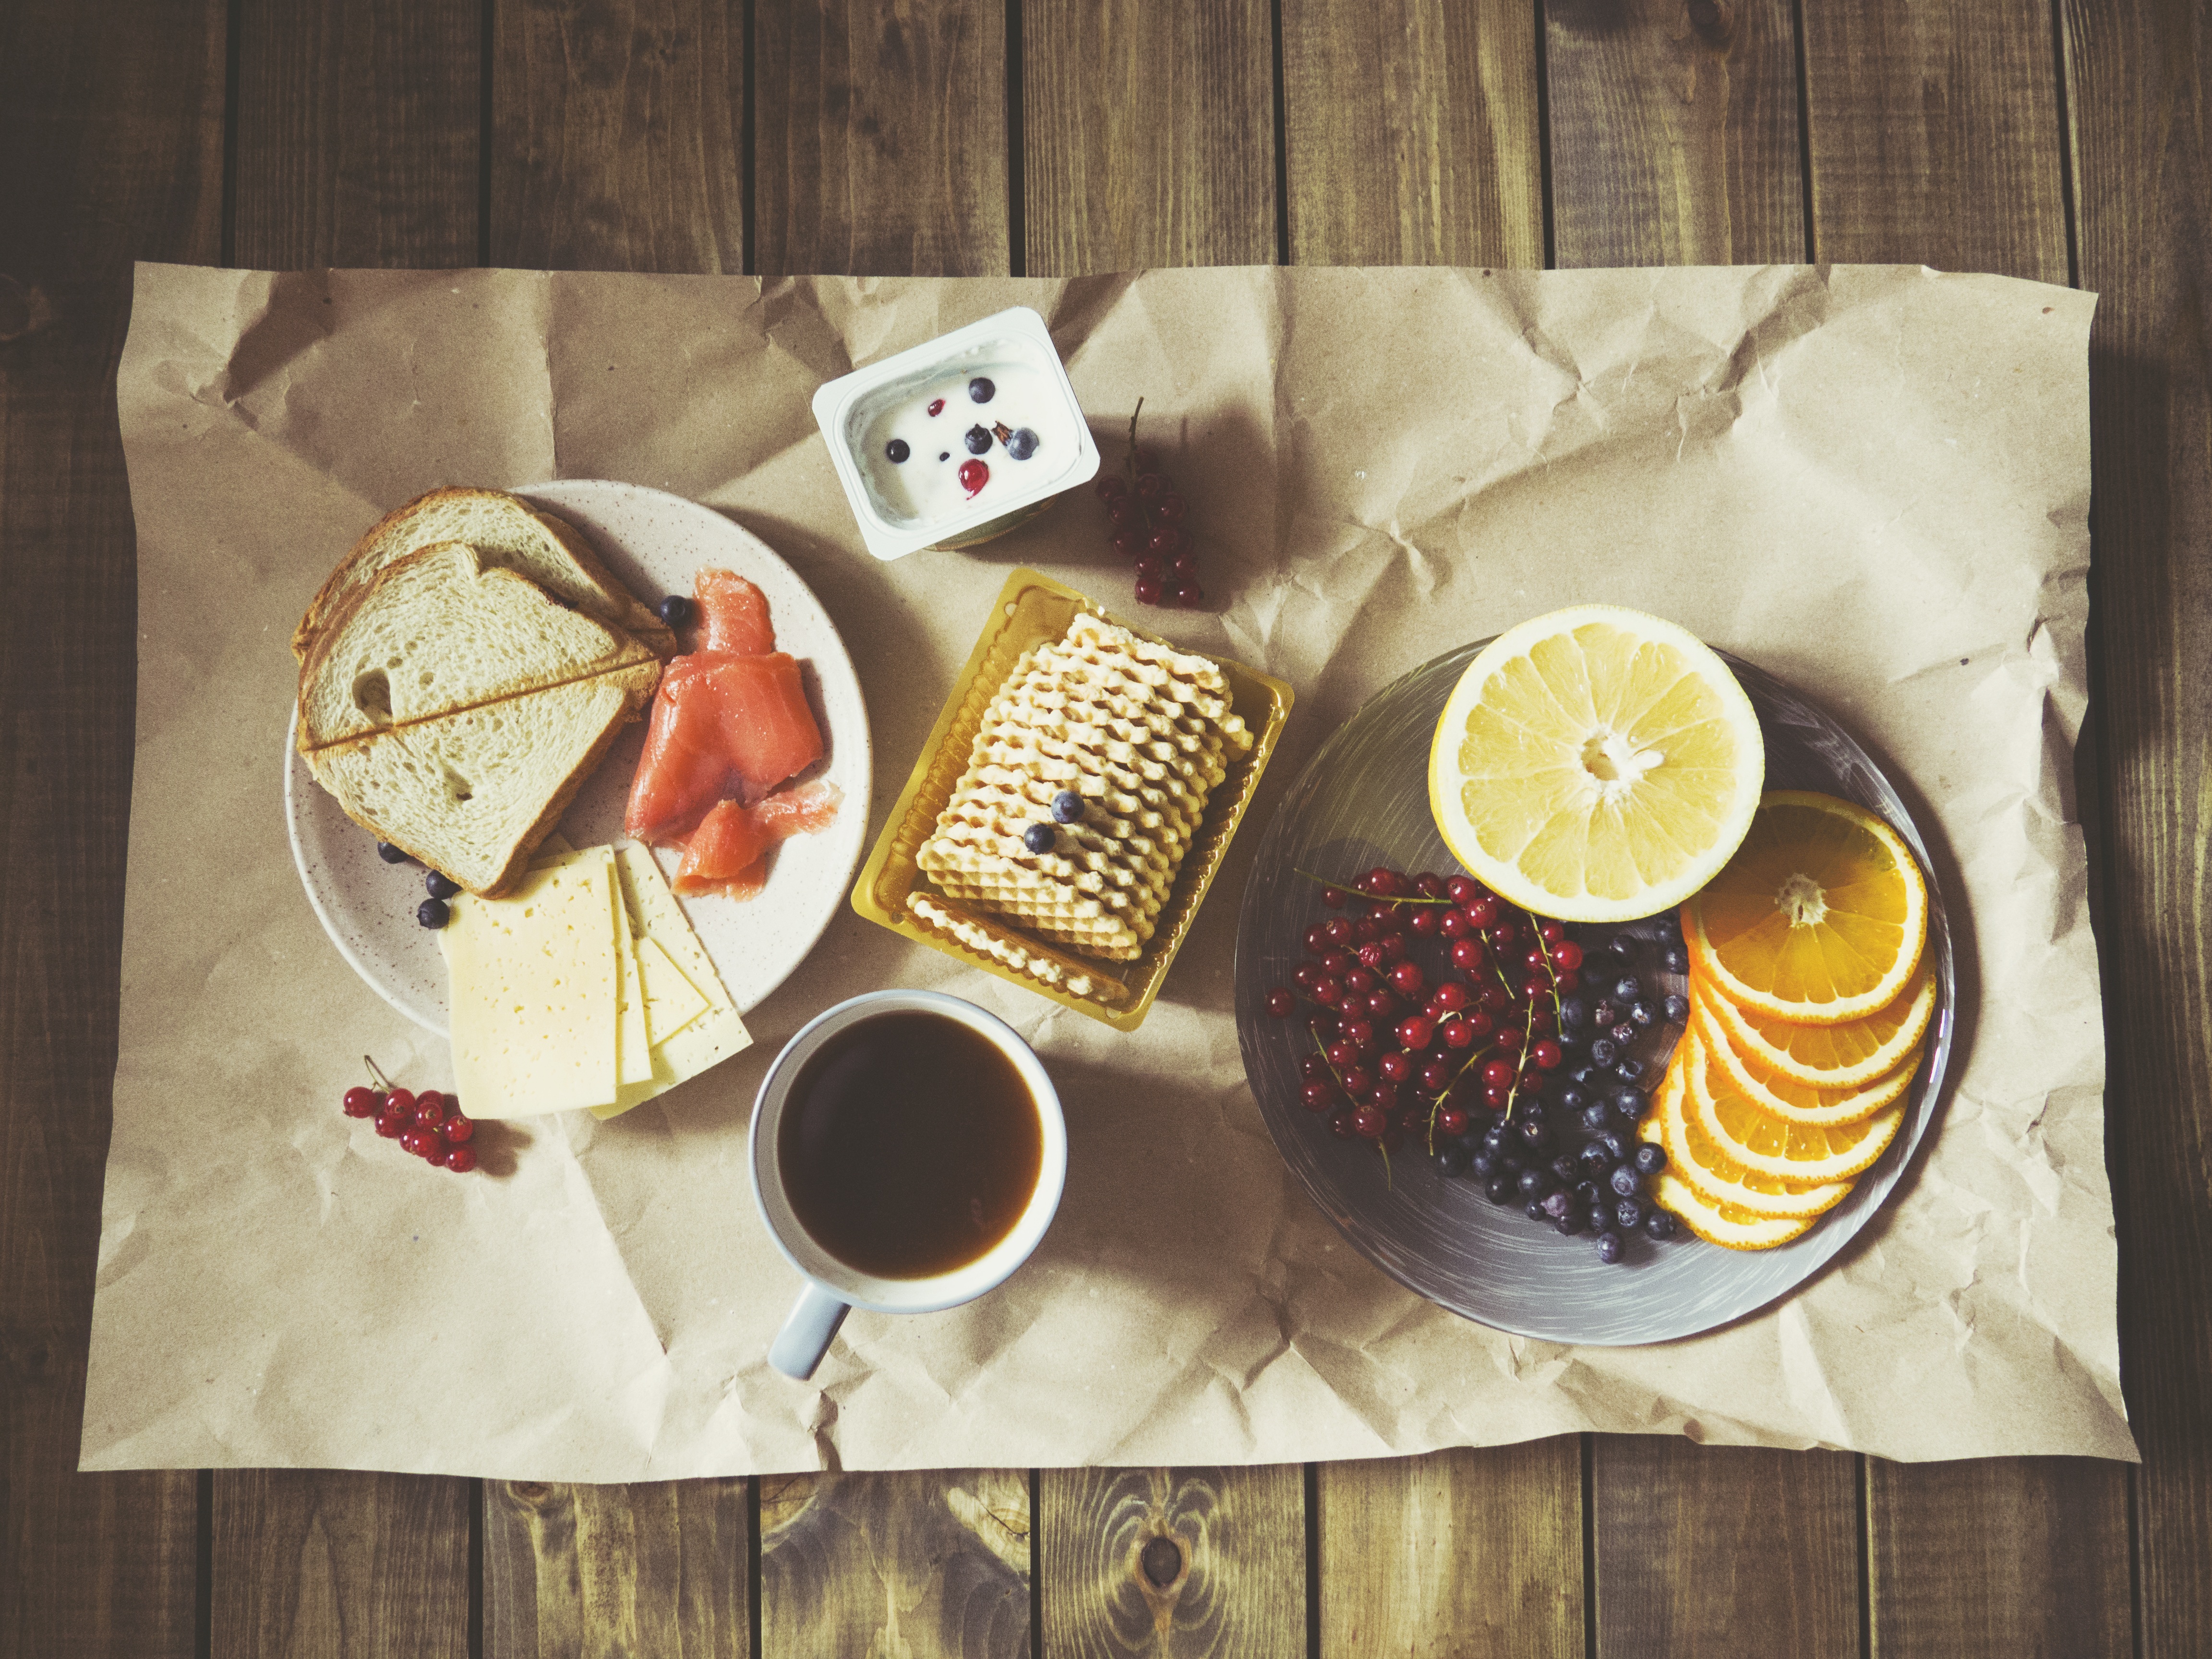
table, coffee, fruit, berry, home, cup, orange, dish, meal, food, produce, plate, fish, breakfast, baking, delicious, bread, painting, grapefruit, art, use, yogurt, nutrition, blueberries, salmon, shape, healthy food, taste, useful, currant, wafer